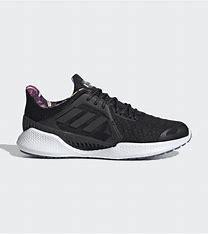
Brand: adidas
Model: Climacool Vent